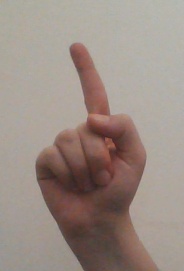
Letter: bb